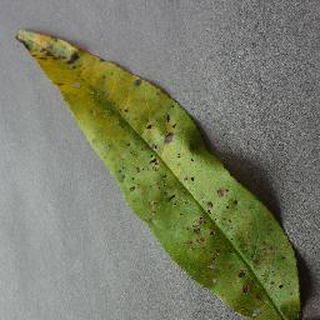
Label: peach_bacterial_spot